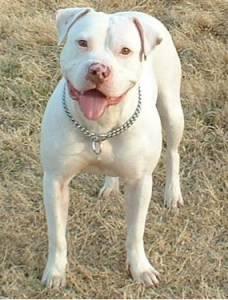
Breed: american pit bull terrier